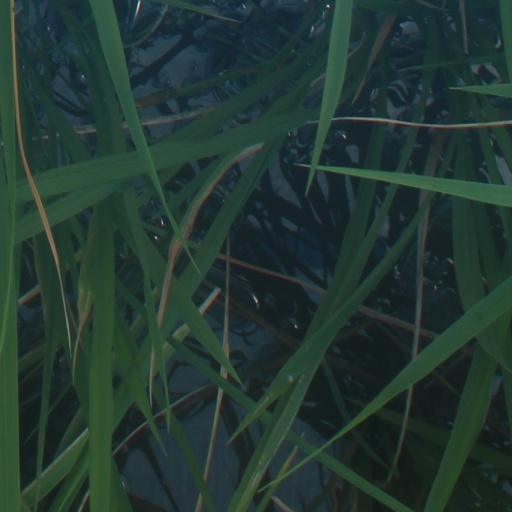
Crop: rice